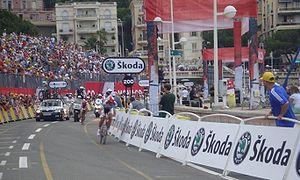
Fabian Cancellara lors du contre-la-montre de la première étape du Tour de France 2009 à Monaco
La 1ʳᵉ étape du Tour de France 2009 s'est déroulée le samedi 4 juillet 2009. Monaco est la ville de départ et la ville d'arrivée. Le parcours s'effectue dans Monaco et sur le territoire français soit une longueur totale de 15,5 km. Il s'agit du premier contre-la-montre individuel. Le tracé emprunte aussi une partie du circuit de Formule 1 de Monaco. C'est le Suisse Fabian Cancellara qui a remporté cette étape et a du même coup endossé le premier maillot jaune de cette édition. Il devance l'Espagnol Alberto Contador et le Britannique Bradley Wiggins.
Fabian Cancellara, né le 18 mars 1981 à Wohlen bei Bern, est un coureur cycliste suisse, professionnel de 2001 à 2016. Spécialiste du contre-la-montre, il a remporté de nombreuses victoires sur cette épreuve, étant notamment double champion olympique et quadruple champion du monde de la discipline. Ses qualités de rouleur lui ont aussi assuré des succès sur des courses en ligne de prestige. Il remporte Paris-Roubaix en 2006, en 2010 et en 2013 ainsi que le Tour des Flandres 2010, 2013 et 2014 succédant, en tant que dernier vainqueur suisse, à chaque fois à Henri Suter, vainqueur de ces deux classiques en 1923, et Milan-San Remo en 2008. Son physique puissant lui vaut le surnom de « Spartacus ».